DNA Doe Project

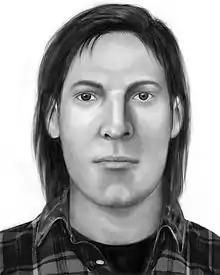
2014 reconstruction of Isaacs by the Federal Bureau of Investigation

On November 26, 1995, the skeletal remains of a young man were found by hunters in a wooded area along Turtle Creek in Bradford, Wisconsin, near Clinton. His skeleton was lying on his stomach with his arms up over his head. The man was dressed in a plaid flannel jacket, a black Venom concert T-shirt, boxer underwear with a Bart Simpson design, and gray urban camouflage fatigues. The jacket partially covered the man's head and back. One black 1994 Nike Air Bond basketball shoe lay beside the skeleton. The man carried a pendant made from a dinner fork, shaped like the head of a goat. Other items found with the body were cigarette butts, a Budweiser disposable butane lighter with the caption "Proud to be Your Bud" printed on it, a tube of Carmex lip balm, and a black Aquatech watch. The official cause and manner of death remain undetermined. Investigators believe the young man passed out or went to sleep and was overcome by hypothermia.